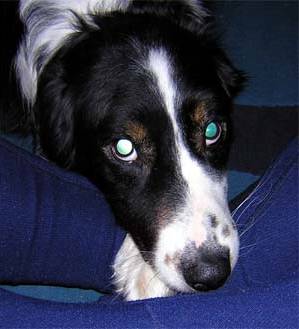
Label: dog